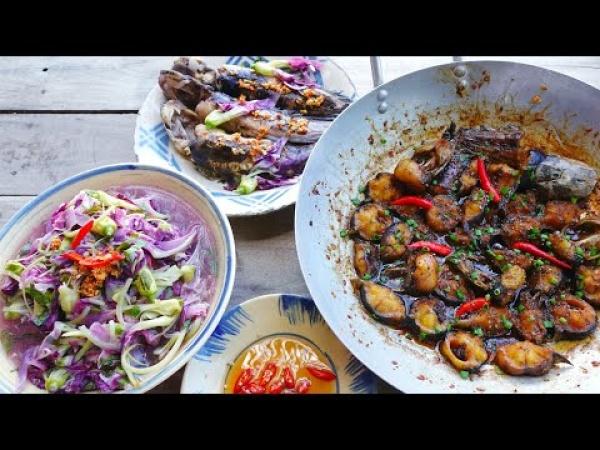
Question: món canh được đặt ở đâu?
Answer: món canh được đặt bên trái